Fruto Proibido

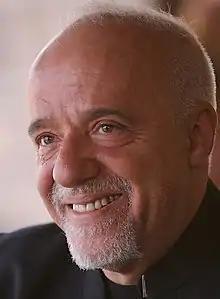
Paulo Coelho (pictured), credited as a co-writer on three songs from "Fruto Proibido".

After Lee and Tutti Frutti parted ways with Philips, they sought a new recording contract, gaining the interest of João Araújo, president of Som Livre and father of singer Cazuza. The group signed with the label, with Araújo guaranteeing them complete creative freedom for the project. However, Tutti Frutti was going through internal turmoil; Turnbull left due to constant clashes with Carlini and a general sense of machismo surrounding a woman playing guitar in a rock band. Colantonio, meanwhile, was replaced on drums by Franklin Paolillo. For the album's preparation, Lee moved to a borrowed house near the Ibiúna reservoir, where she spent several months living with the band members—and her two snakes—while they held daily rehearsals. The snakes were two boa constrictors stolen from American singer Alice Cooper during his 1974 performance in São Paulo. According to Lee, she was horrified when Cooper shook and stomped on a snake during the show, only for the animal to be retrieved by a crew member. She then "sweet-talked the security guard" and tracked down the person who took the snake. Upon finding them, she asked if Cooper "showed any noble feelings" toward the animal and was unsurprised by the negative response. There, she met Andy Mills, Cooper's sound engineer, with whom she immediately connected, and left with the snake used in the show and another, still a juvenile, that was being trained for Cooper's future performances. Mills and Lee developed a close relationship from then on, and he was invited by her to collaborate on the album's music production.